Sixth chord

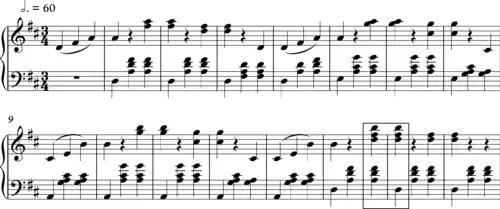
Strauss Blue Danube

The sixth chord was a common feature of the harmony of jazz and popular music during the entire twentieth century. One of the attractions of the chord is its tonal ambiguity. The harmony contains within it aspects that are both major and minor. Kurt Weill’s song "Mack the Knife" from the "Threepenny Opera" (1928) uses the chord from the start, resulting in "a sort of bitonality: A minor in the melody, C major in the harmony."